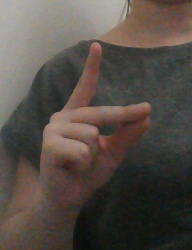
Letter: ta